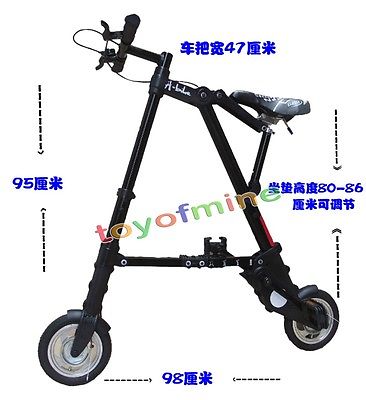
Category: bicycle